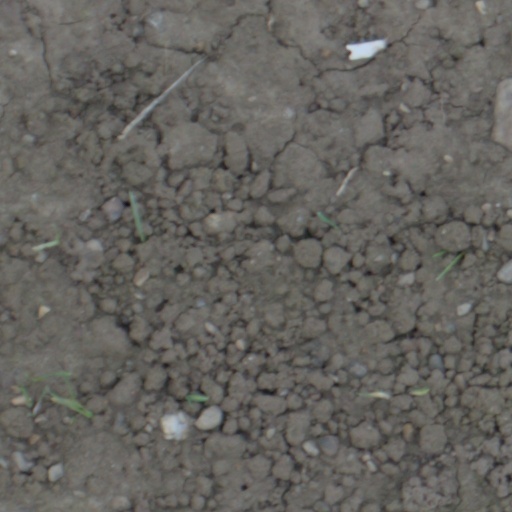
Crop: wheat